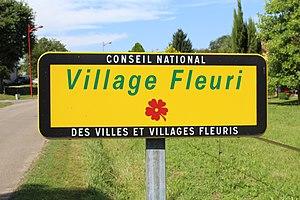
Panneau village fleuri de Saint-Julien-sur-Veyle.
Saint-Julien-sur-Veyle est une commune française, située dans le département de l'Ain en région Auvergne-Rhône-Alpes. Le bourg du village du canton de Vonnas, installé sur un promontoire surplombant les vallons du Bourbon et du Berthelon, fait face à la vaste surface boisée située au sud-ouest de Saint-Julien.